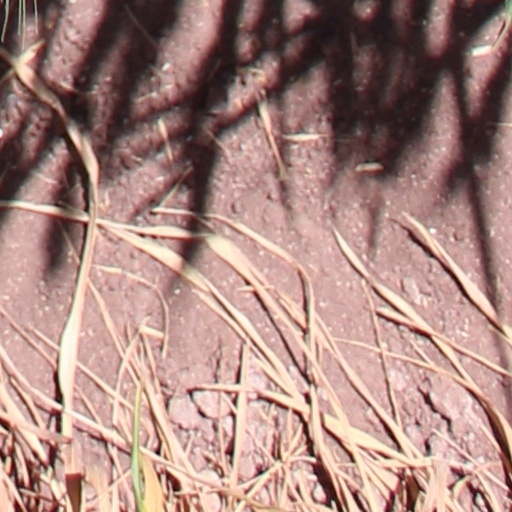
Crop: wheat